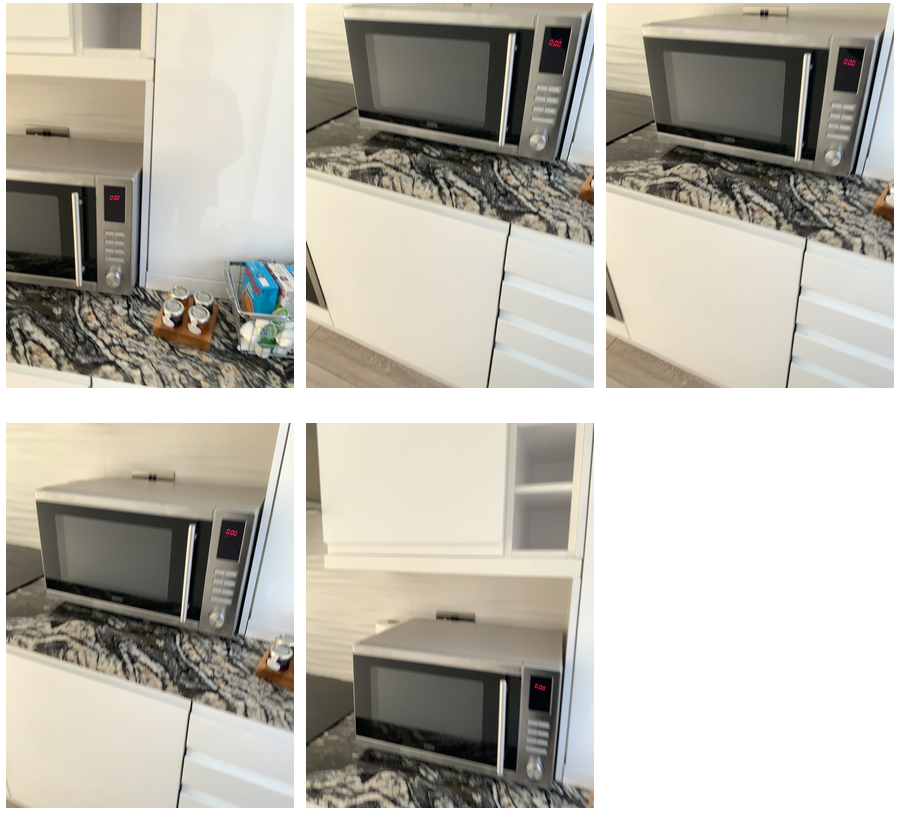Task instruction: Set the microwave oven heating time.
Answer: {"task_instruction": "Set the microwave oven heating time.", "nodes": ["knob", "microwave oven"], "edges": [{"functional_relationship": "adjust", "object1": "knob", "object2": "microwave oven", "spatial_relations": ["right_of", "close"], "is_touching": true}], "action_type": "rotate", "function_type": "device_control"}